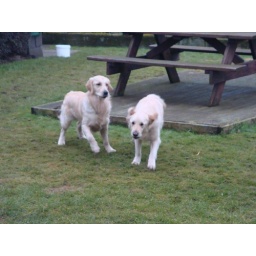
Alix is a female golden retriever and a service dog in training. Picture taken by her foster family.